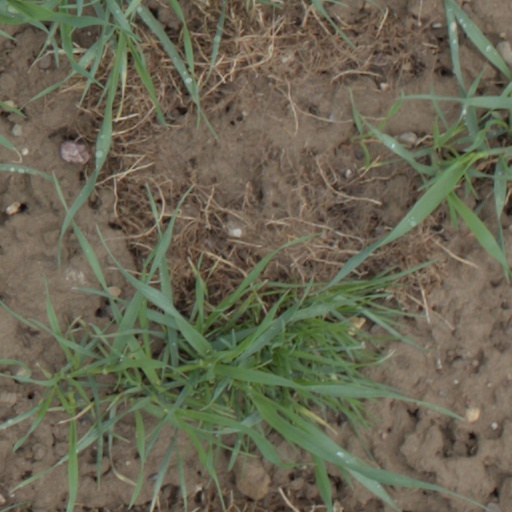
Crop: wheat